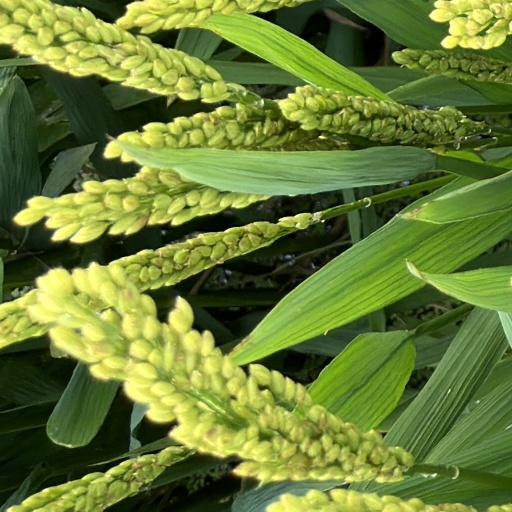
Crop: rice